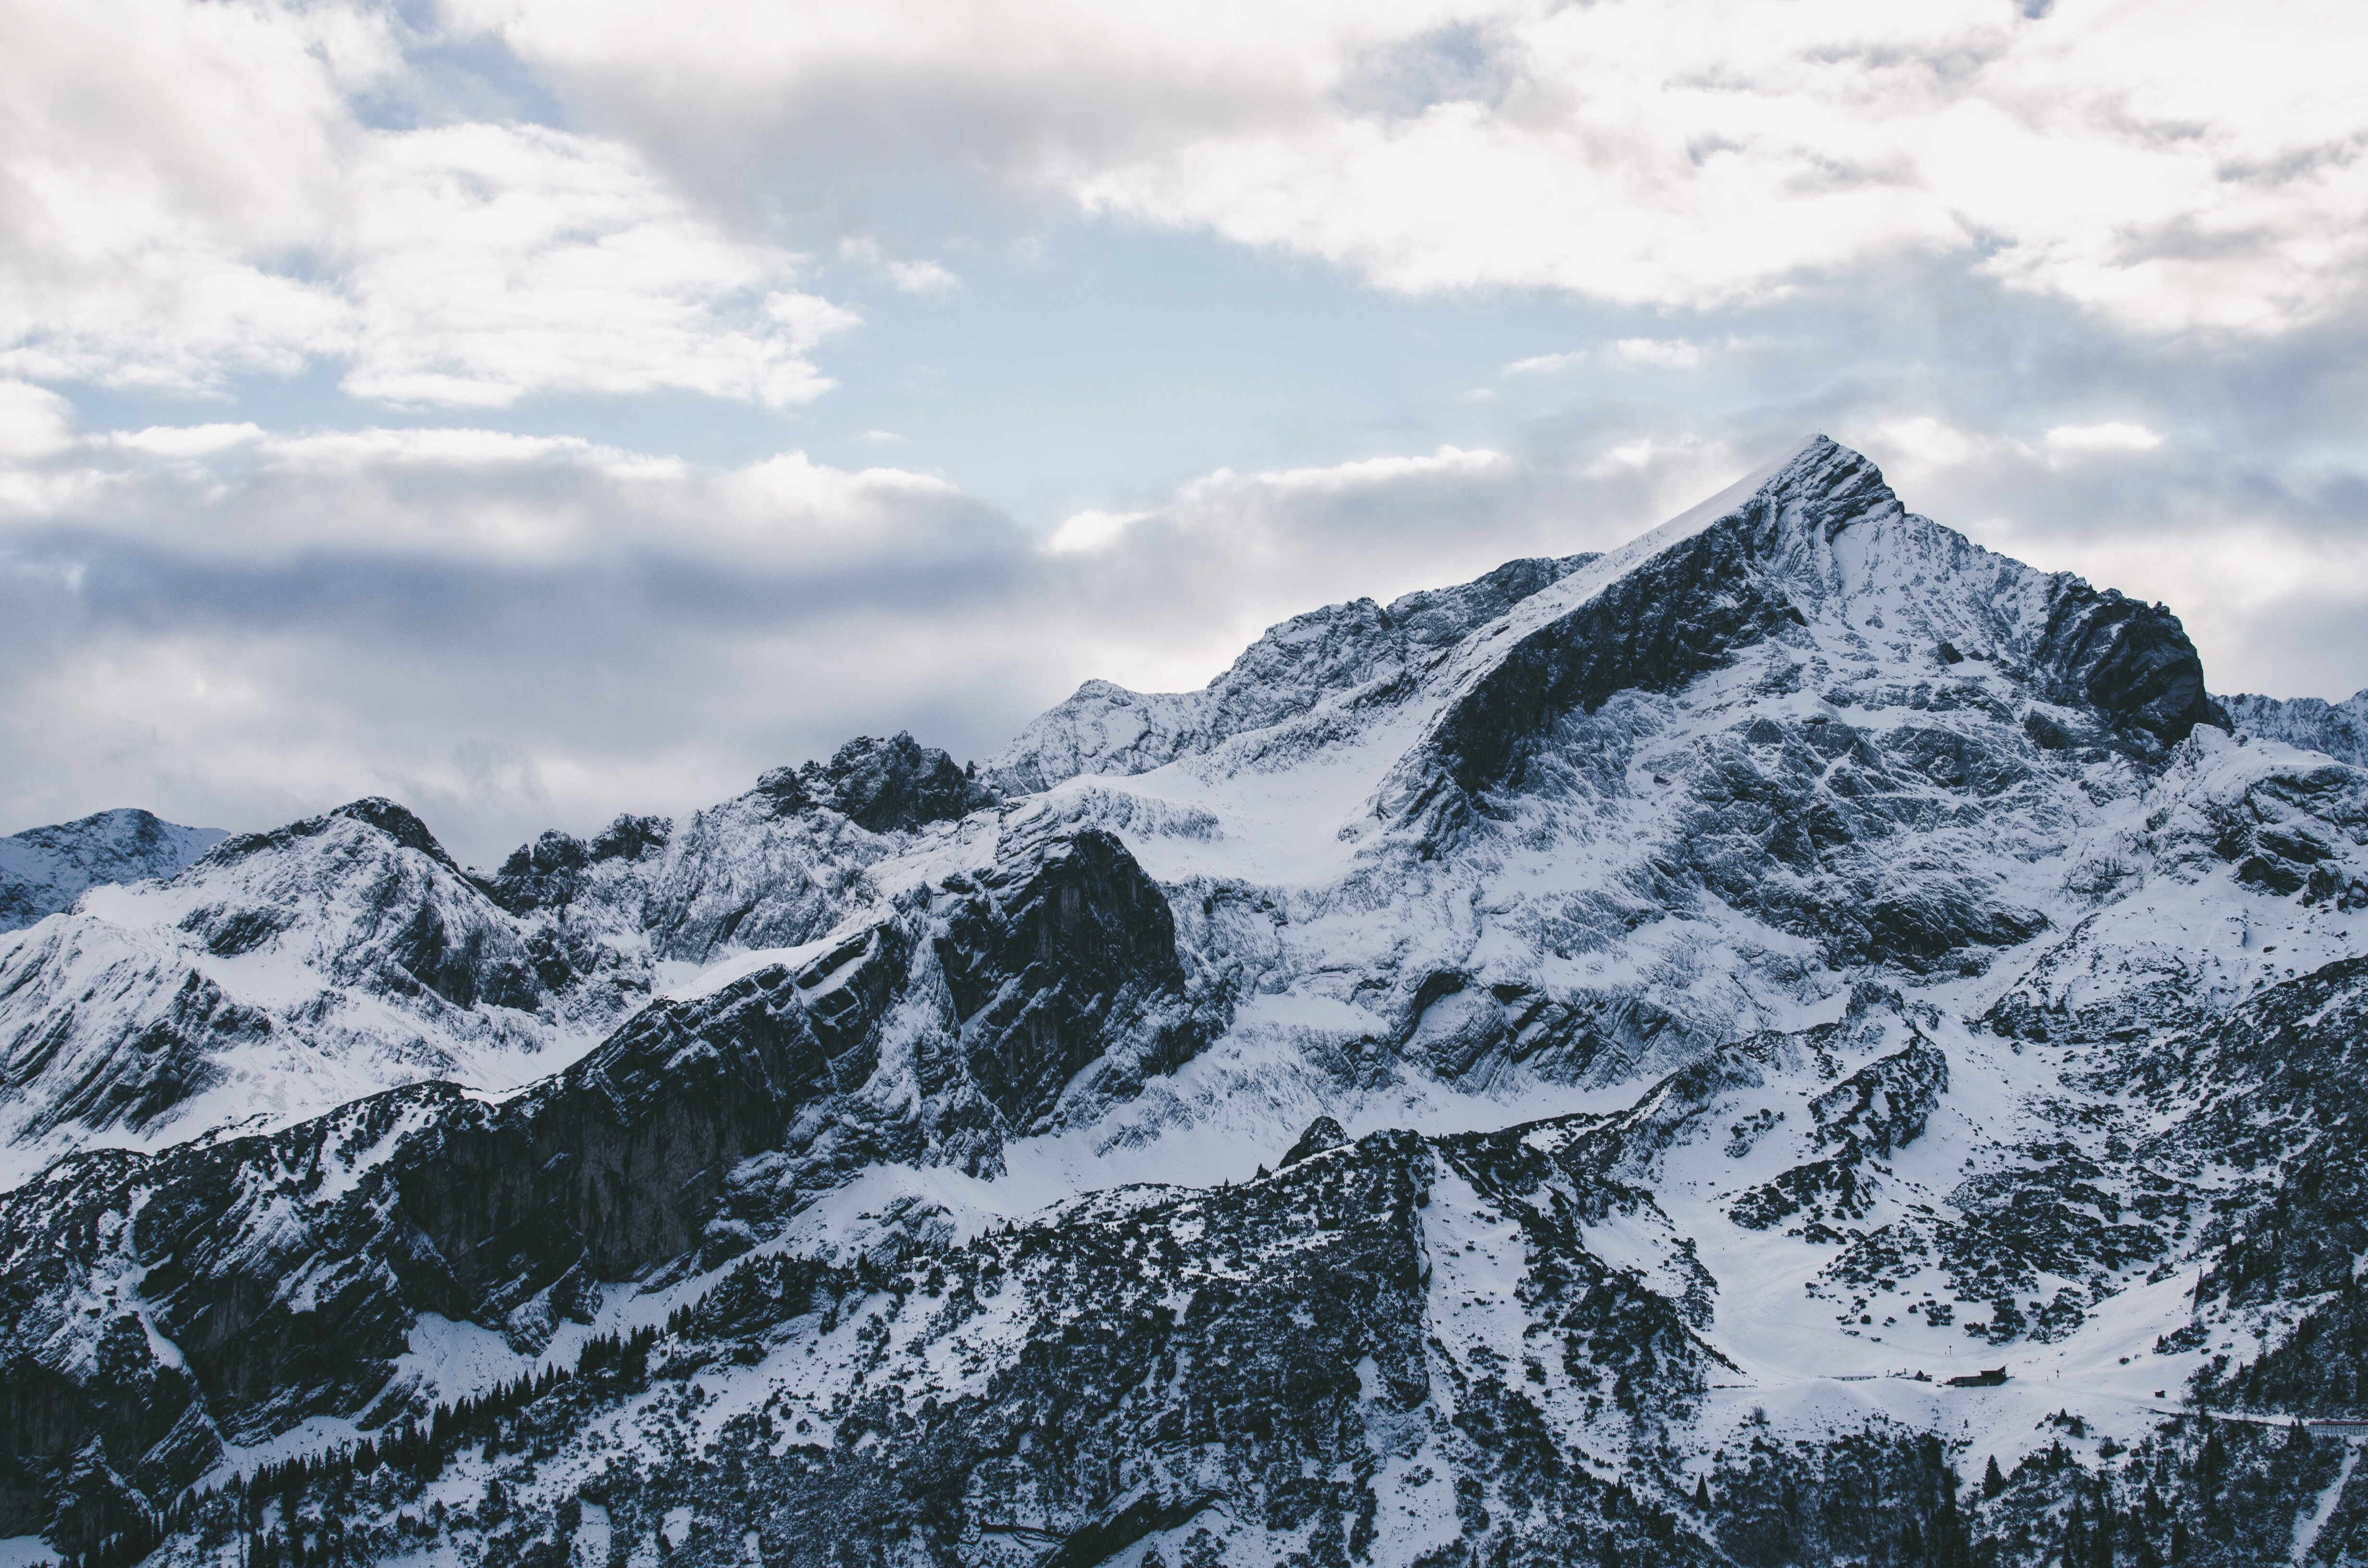
nature, mountain, snow, winter, cloud, adventure, mountain range, weather, ridge, summit, mountaineering, alps, plateau, fell, cirque, landform, mountain pass, geographical feature, mountainous landforms, geological phenomenon